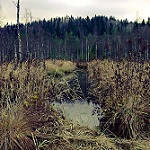
Label: forest